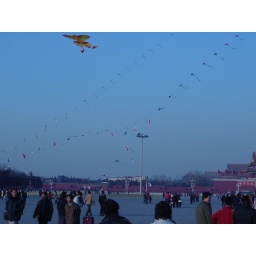
Kites flying in the sky above Tiananmen Square.